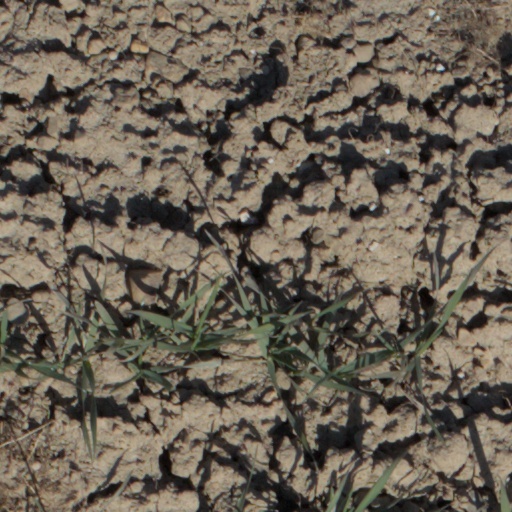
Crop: wheat